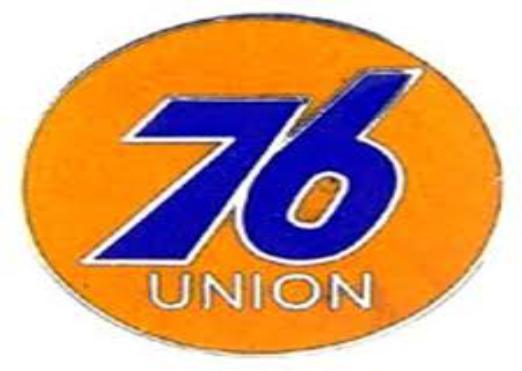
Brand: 76
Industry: Clothes